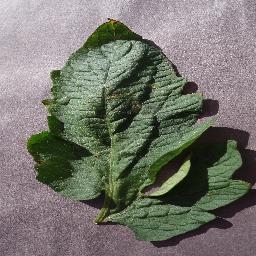
Label: Tomato___Target_Spot